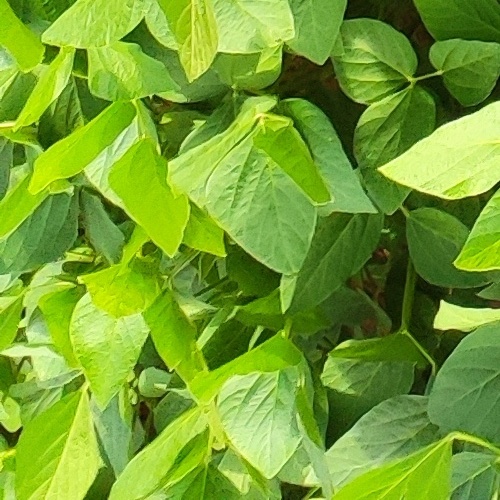
Label: Healthy